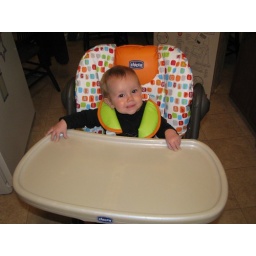
Ella in her big girl high chair